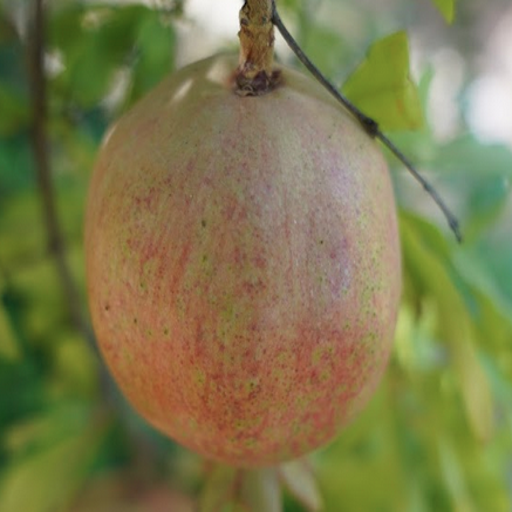
Label: Healthy